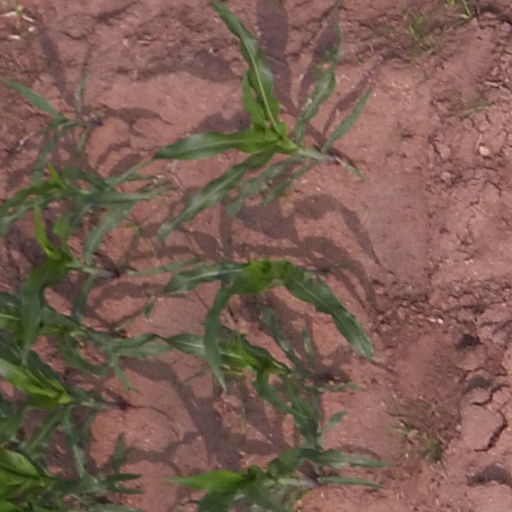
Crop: maize; corn